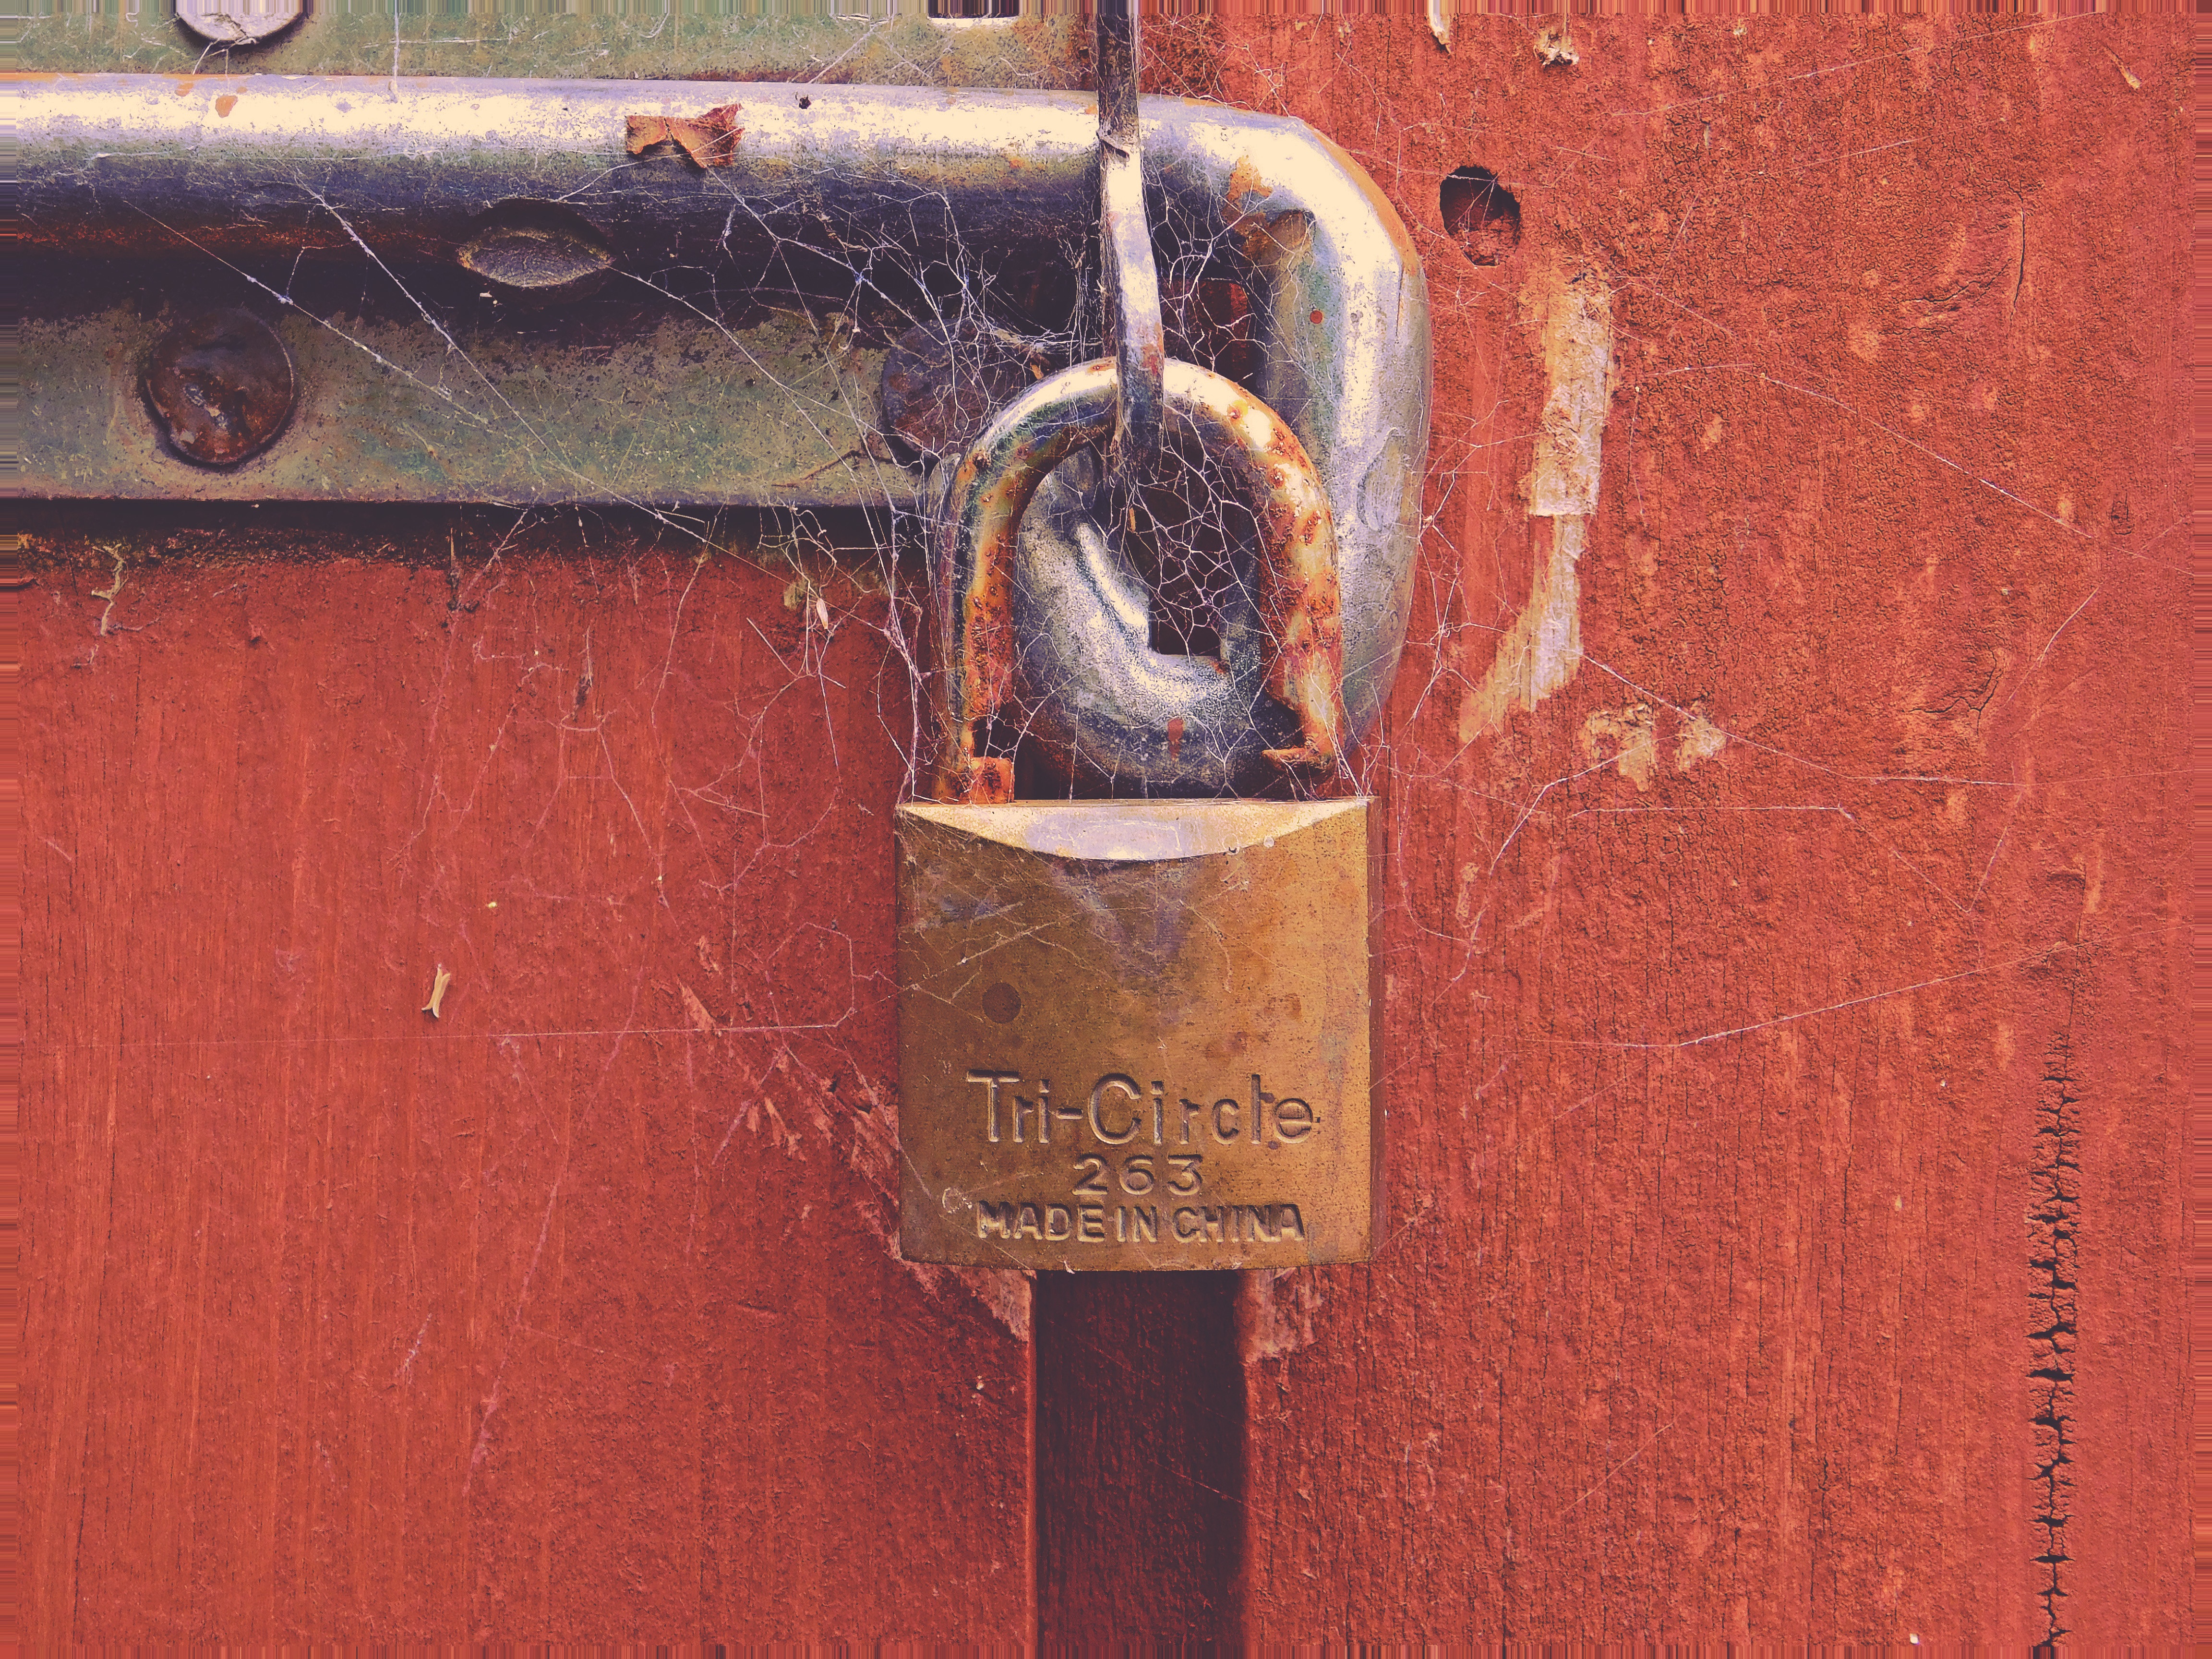
wood, number, wall, rust, red, color, art, shape, man made object